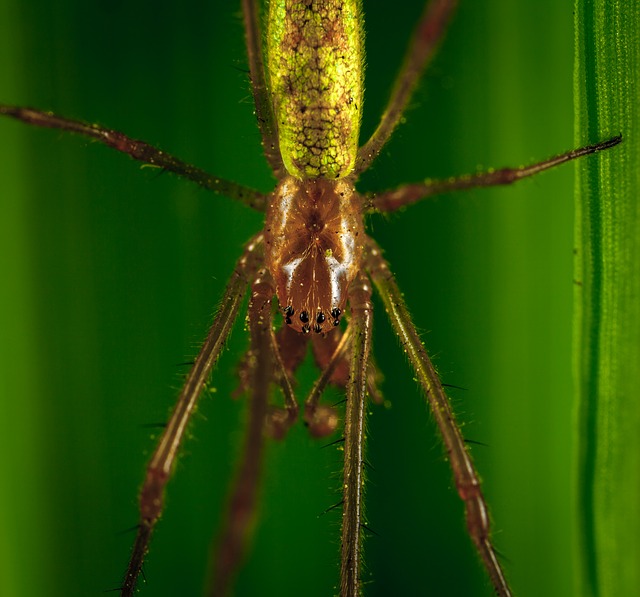
Label: spider